Wenlock Christison

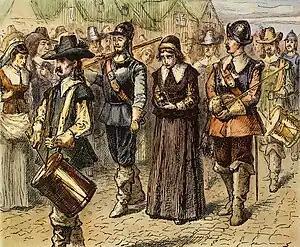
The Quaker "Mary Dyer led to execution on Boston Common, 1 June 1660. Sketch by unknown 19th century artist

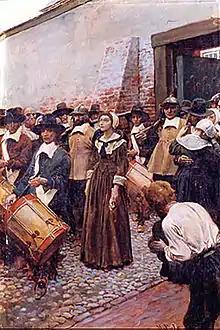
The Quaker "Mary Dyer being led to the gallows in Boston, 1 June 1660. Painted in 1905 by Howard Pyle (1853-1911)

Seeking martyrdom, Christison and Leddra also returned to Boston. Leddra was arrested in late 1660 or early in 1661 while visiting some friends in prison. He was tried and hanged in March, 1661. Christison was arrested while attending Leddra's trial. He was arraigned on 14 March 1661, the day that Leddra was executed. His trial took place on 3 April and Governor John Endicott sentenced him to be hanged on 13 June. The Quakers believed that during an altercation between the accused and Humphrey Atherton at the trial, Christison prophesied the outcome of his trial as well as the circumstances of Atherton's untimely death.